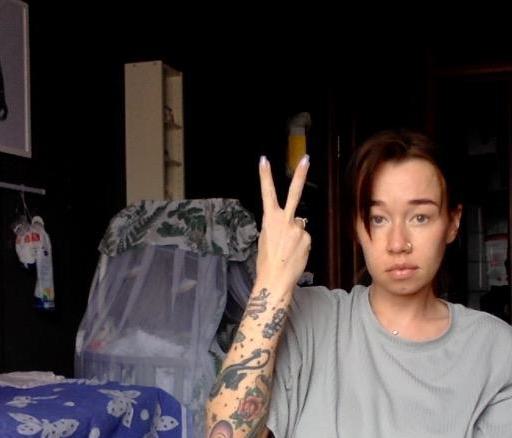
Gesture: peace_inverted